Larry Izzo

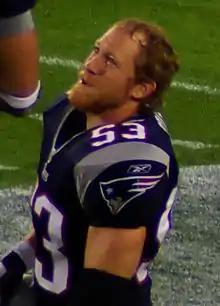
Izzo with the New England Patriots in 2007

Lawrence Alexander Izzo (born September 26, 1974) is an American professional football coach and former linebacker who is the special teams coordinator for the Washington Commanders of the National Football League (NFL). He played college football for the Rice Owls and was signed as an undrafted free agent by the Miami Dolphins in 1996. A three-time Pro Bowl selection and All-Pro selection for the New England Patriots, he won three Super Bowls with the Patriots and one as a coach with the New York Giants.